Muslim Sicily

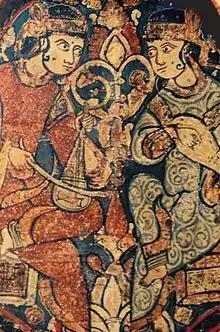
Arab musicians in Palermo

The new Arab rulers initiated land reforms, which in turn increased productivity and encouraged the growth of smallholdings, a dent to the dominance of the landed estates. The Arabs further improved irrigation systems through Qanats and introduced new and lucrative crops, including oranges, lemons, pistachio and sugarcane. A description of Palermo was given by Ibn Hawqal, a Baghdad merchant who visited Sicily in 950. A walled suburb called the "Kasr" (the palace) is the center of Palermo until today, with the great Friday Mosque on the site of the later Roman cathedral. The suburb of Al-Khalisa (Kalsa) contained the Sultan's palace, baths, a mosque, government offices, and a private prison. Ibn Hawqual reckoned 7,000 individual butchers trading in 150 shops. The population of the city during this period is uncertain, as figures given by Arab writers during the era were unreliable. Paul Bairoch estimated Palermo's population at 350,000 in the 11th century, while other historians like Stephan R. Epstein estimated it to be closer to 60,000. Based on al-Maqdisi's statement that Palermo was larger than Old Cairo, Kenneth Meyer Setton put the figure above 100,000 but below 250,000.